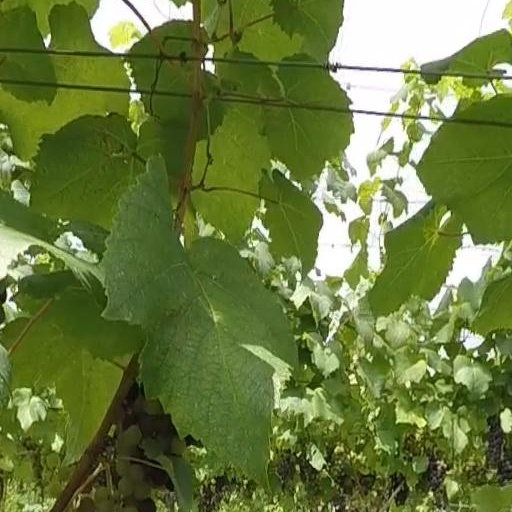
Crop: grape